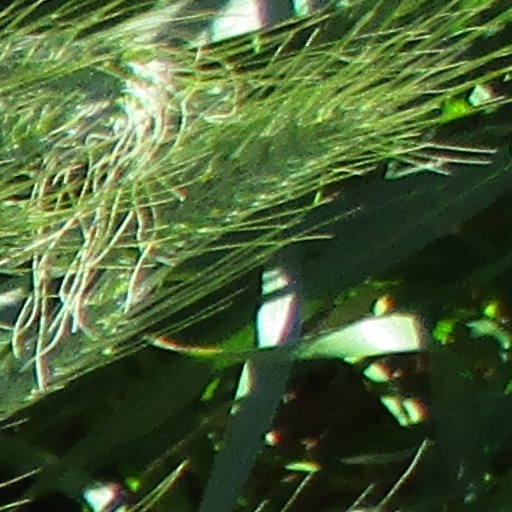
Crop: wheat